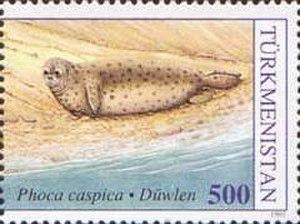
L'île Ogurja Ada en turkmène, plus connue internationalement sous son nom russe d’île Ogourchinskiy, est la plus longue île de la Mer Caspienne et la plus grande ile du Turkménistan.